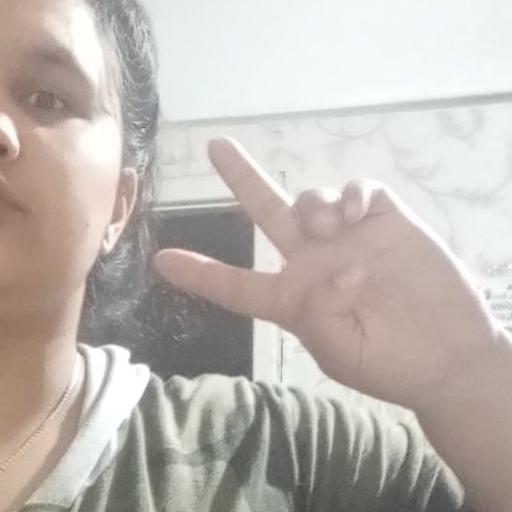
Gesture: peace